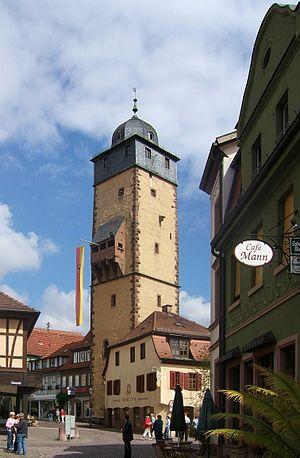
Lohr am Main est une ville de Basse-Franconie dans l'arrondissement du Main-Spessart en Bavière. Elle est située sur le Main dans le Spessart environ à mi-chemin entre Wurzbourg et Aschaffenbourg en Basse-Franconie. Lohr est le siège, mais n'est pas membre de la communauté d'administration Lohr am Main.